Organorhenium chemistry

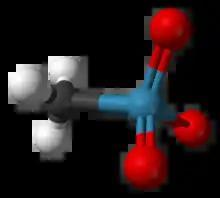
Structure of methylrhenium trioxide.

Rhenium forms a variety of alkyl and aryl derivatives, often with pi-donor coligands such as oxo groups. Well known is methylrhenium trioxide ("MTO"), CHReO a volatile, colourless solid, a rare example of a stable high-oxidation state metal alkyl complex. This compound has been used as a catalyst in some laboratory experiments. It can be prepared by many routes, a typical method is the reaction of ReO and tetramethyltin: